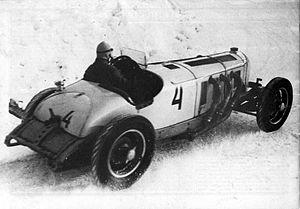
Karl Alfred « Kalle » Ebb, né le 6 septembre 1896 à Turku et décédé le 22 août 1988 à Helsinki à 91 ans, était un homme d'affaires finlandais athlète, skieur alpin et pilote automobile, spécialiste de courses sur circuits. Il était également bon nageur et cycliste.
Le Grand Prix d'hiver de Suède était une course tenue sur des lacs gelés, semblable aux courses tenues en Estonie, en Finlande et en Norvège. Dans les années 1930, se tenait parallèlement un Grand Prix d'été de Suède, qui est par la suite devenu le Grand Prix de Suède, qui faisait partie du Championnat du monde de Formule 1 de 1973 à 1978.